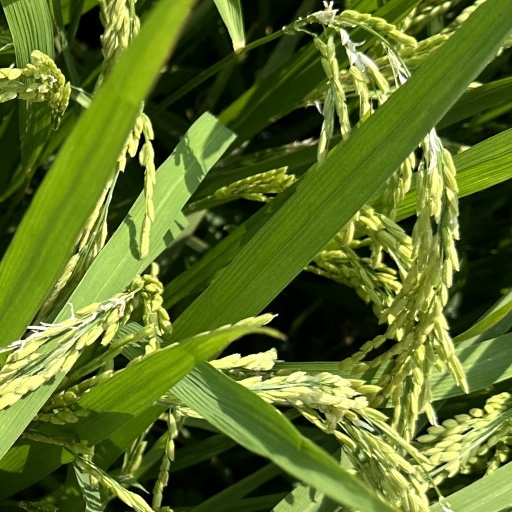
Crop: rice